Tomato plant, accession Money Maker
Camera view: tilt-top (135 deg); turntable rotation: 120 degrees
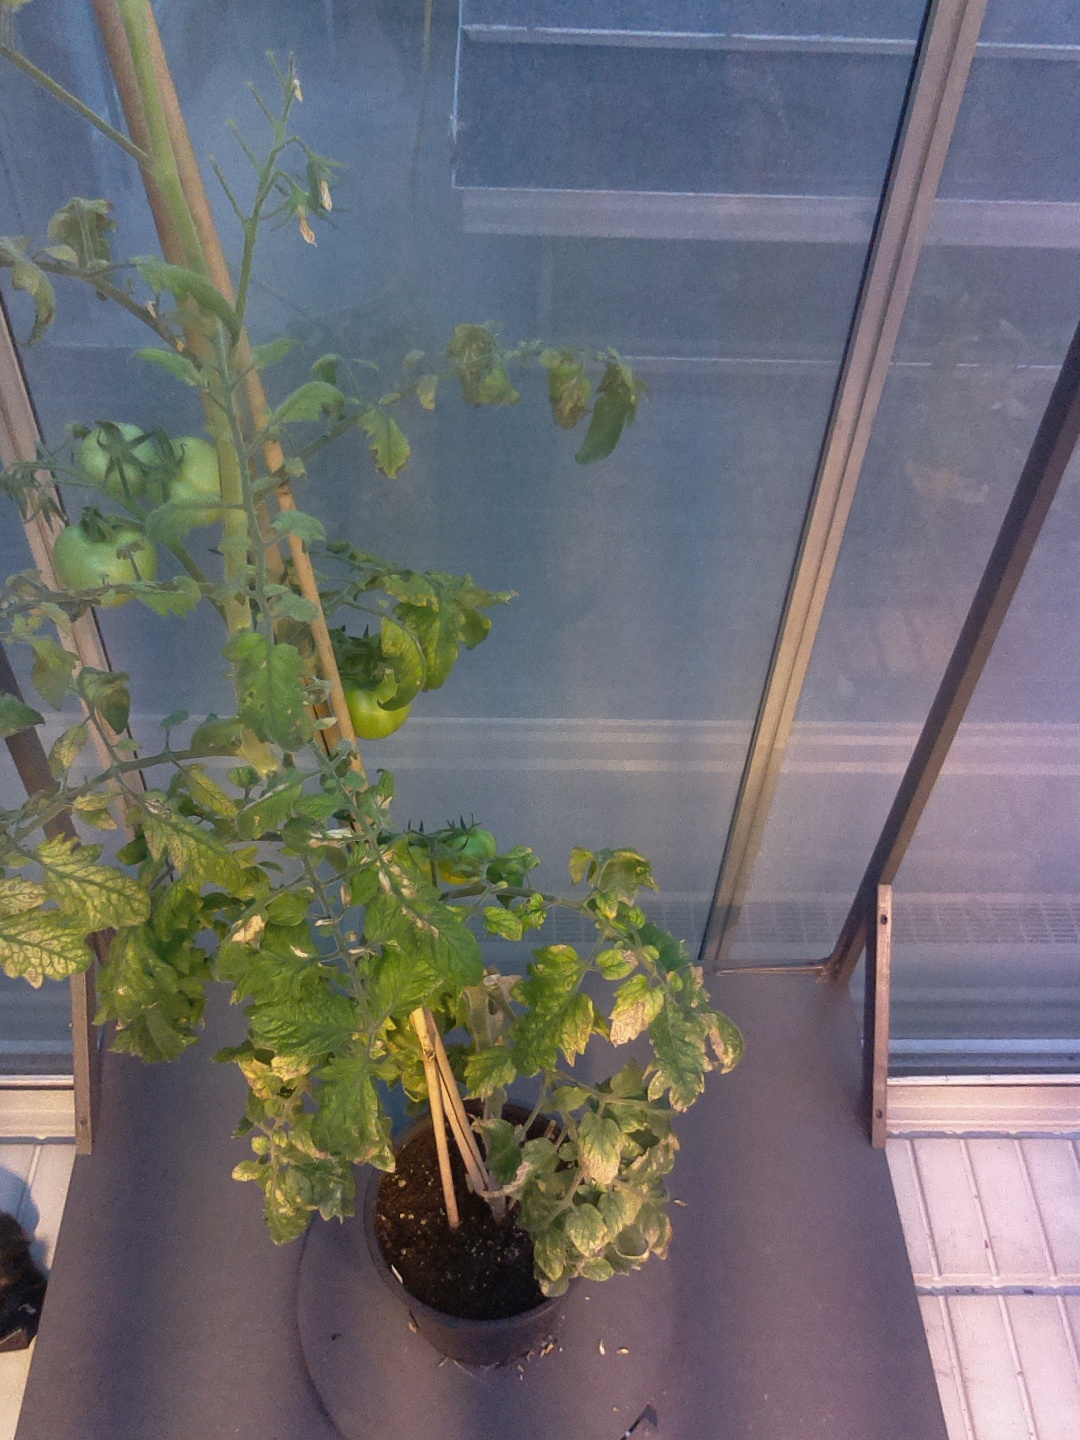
BBCH growth stage 75: 50%-60% of final fruit size